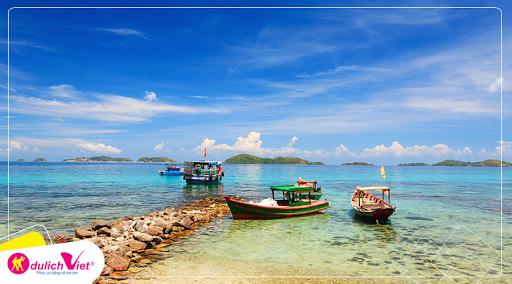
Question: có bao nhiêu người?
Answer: không có ai